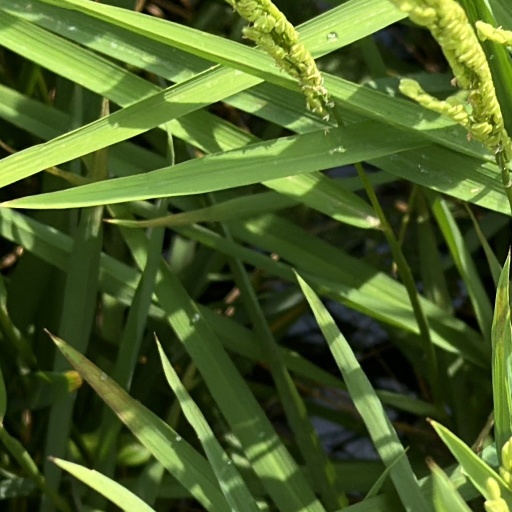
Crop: rice